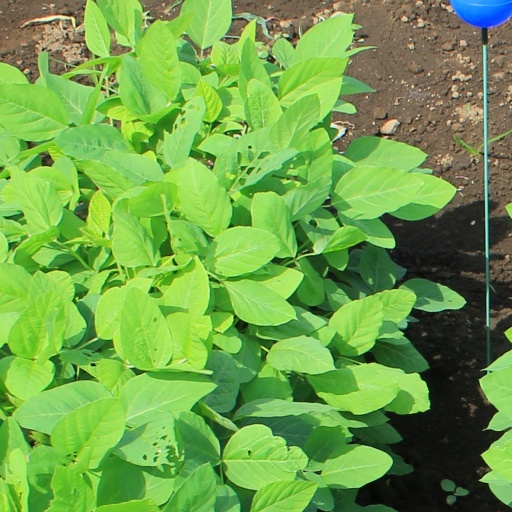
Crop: soybean